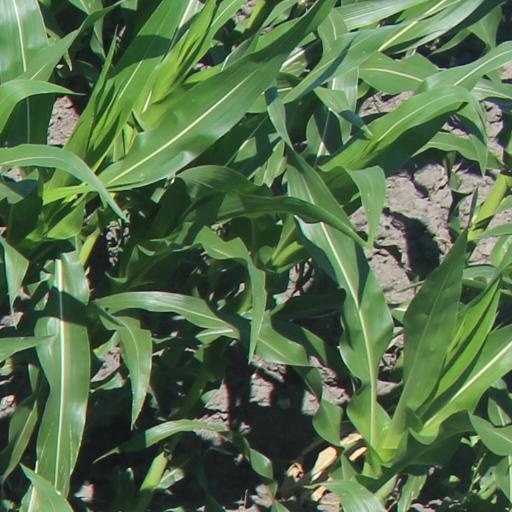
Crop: maize; corn